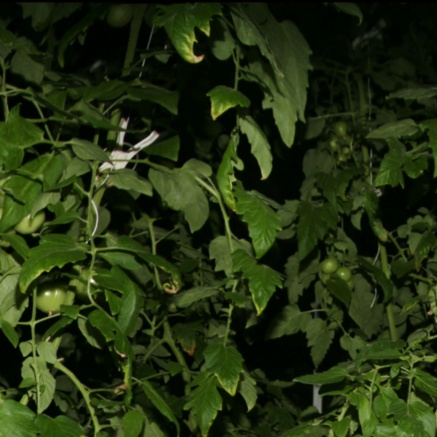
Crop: tomato